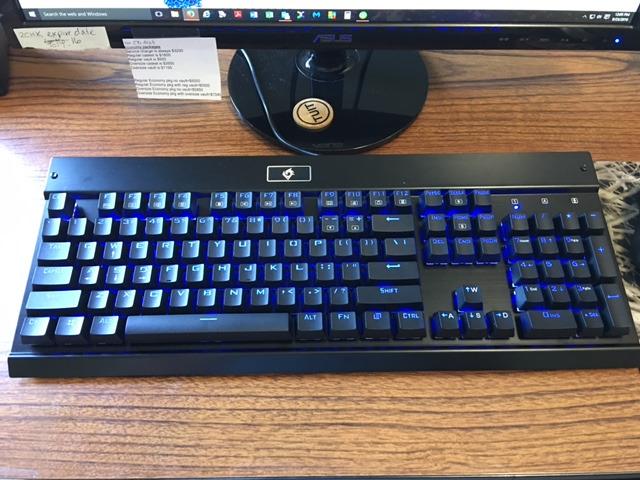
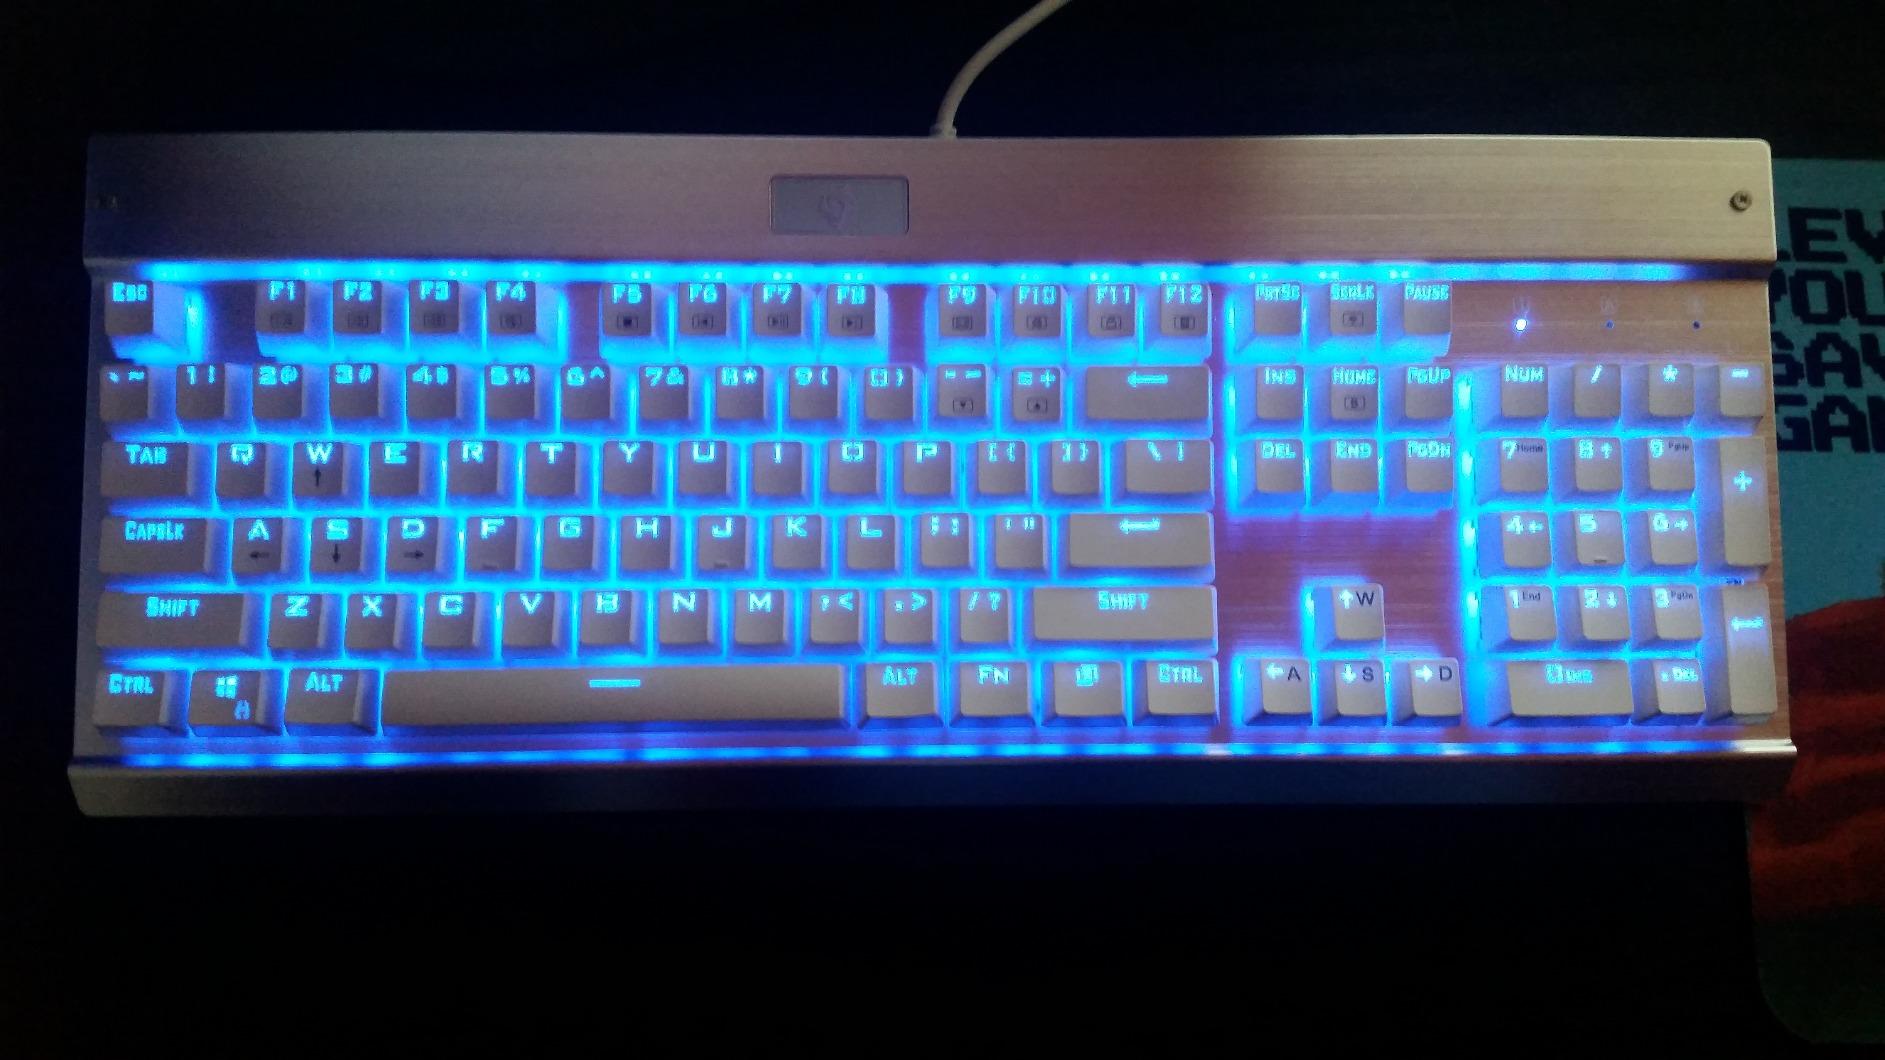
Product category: keyboard
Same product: no